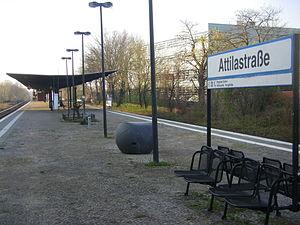
La gare de Berlin Attilastrasse est une gare ferroviaire à Berlin, dans le quartier de Tempelhof.